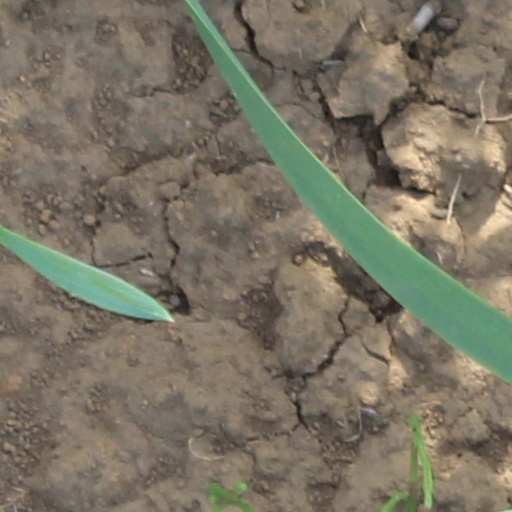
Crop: wheat